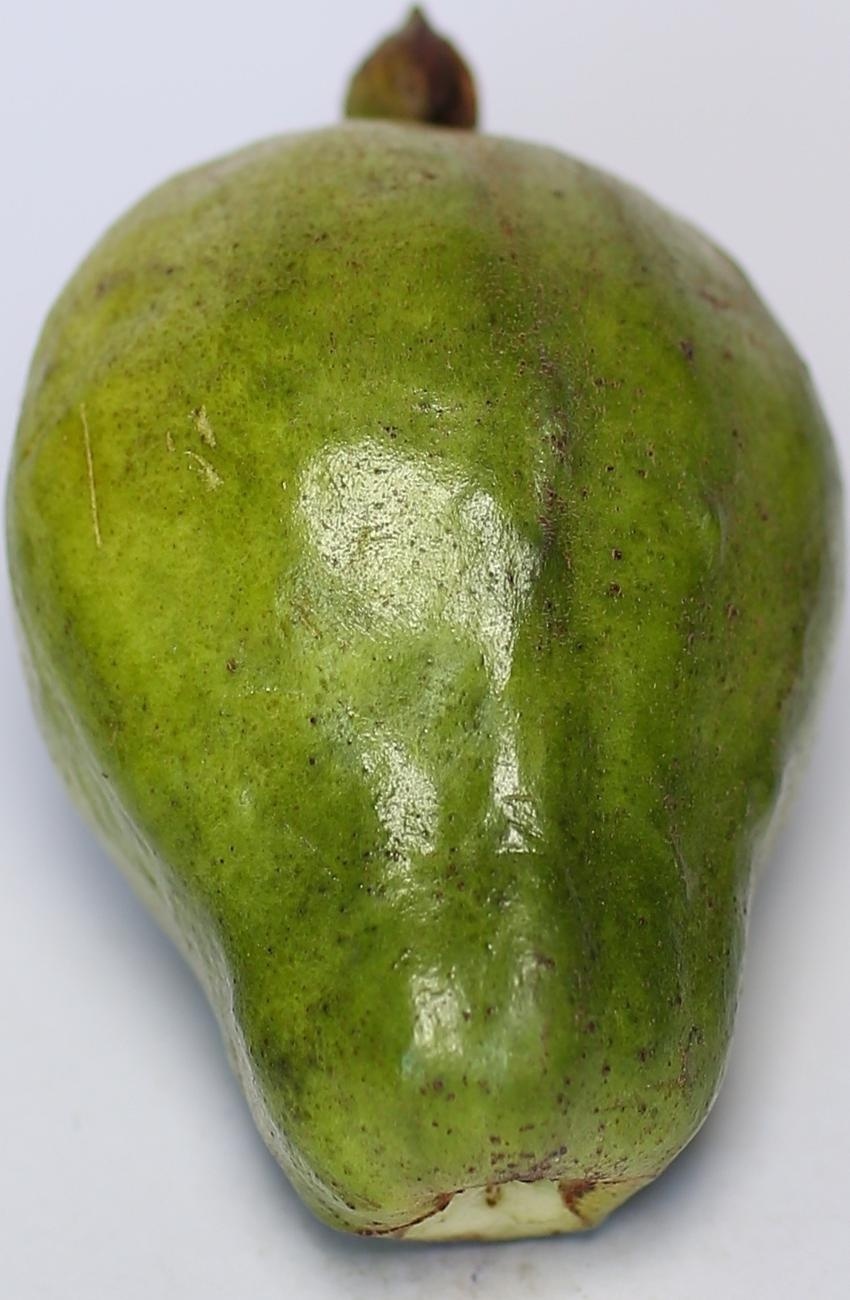
Maturity: green
Variety: local-sindhi